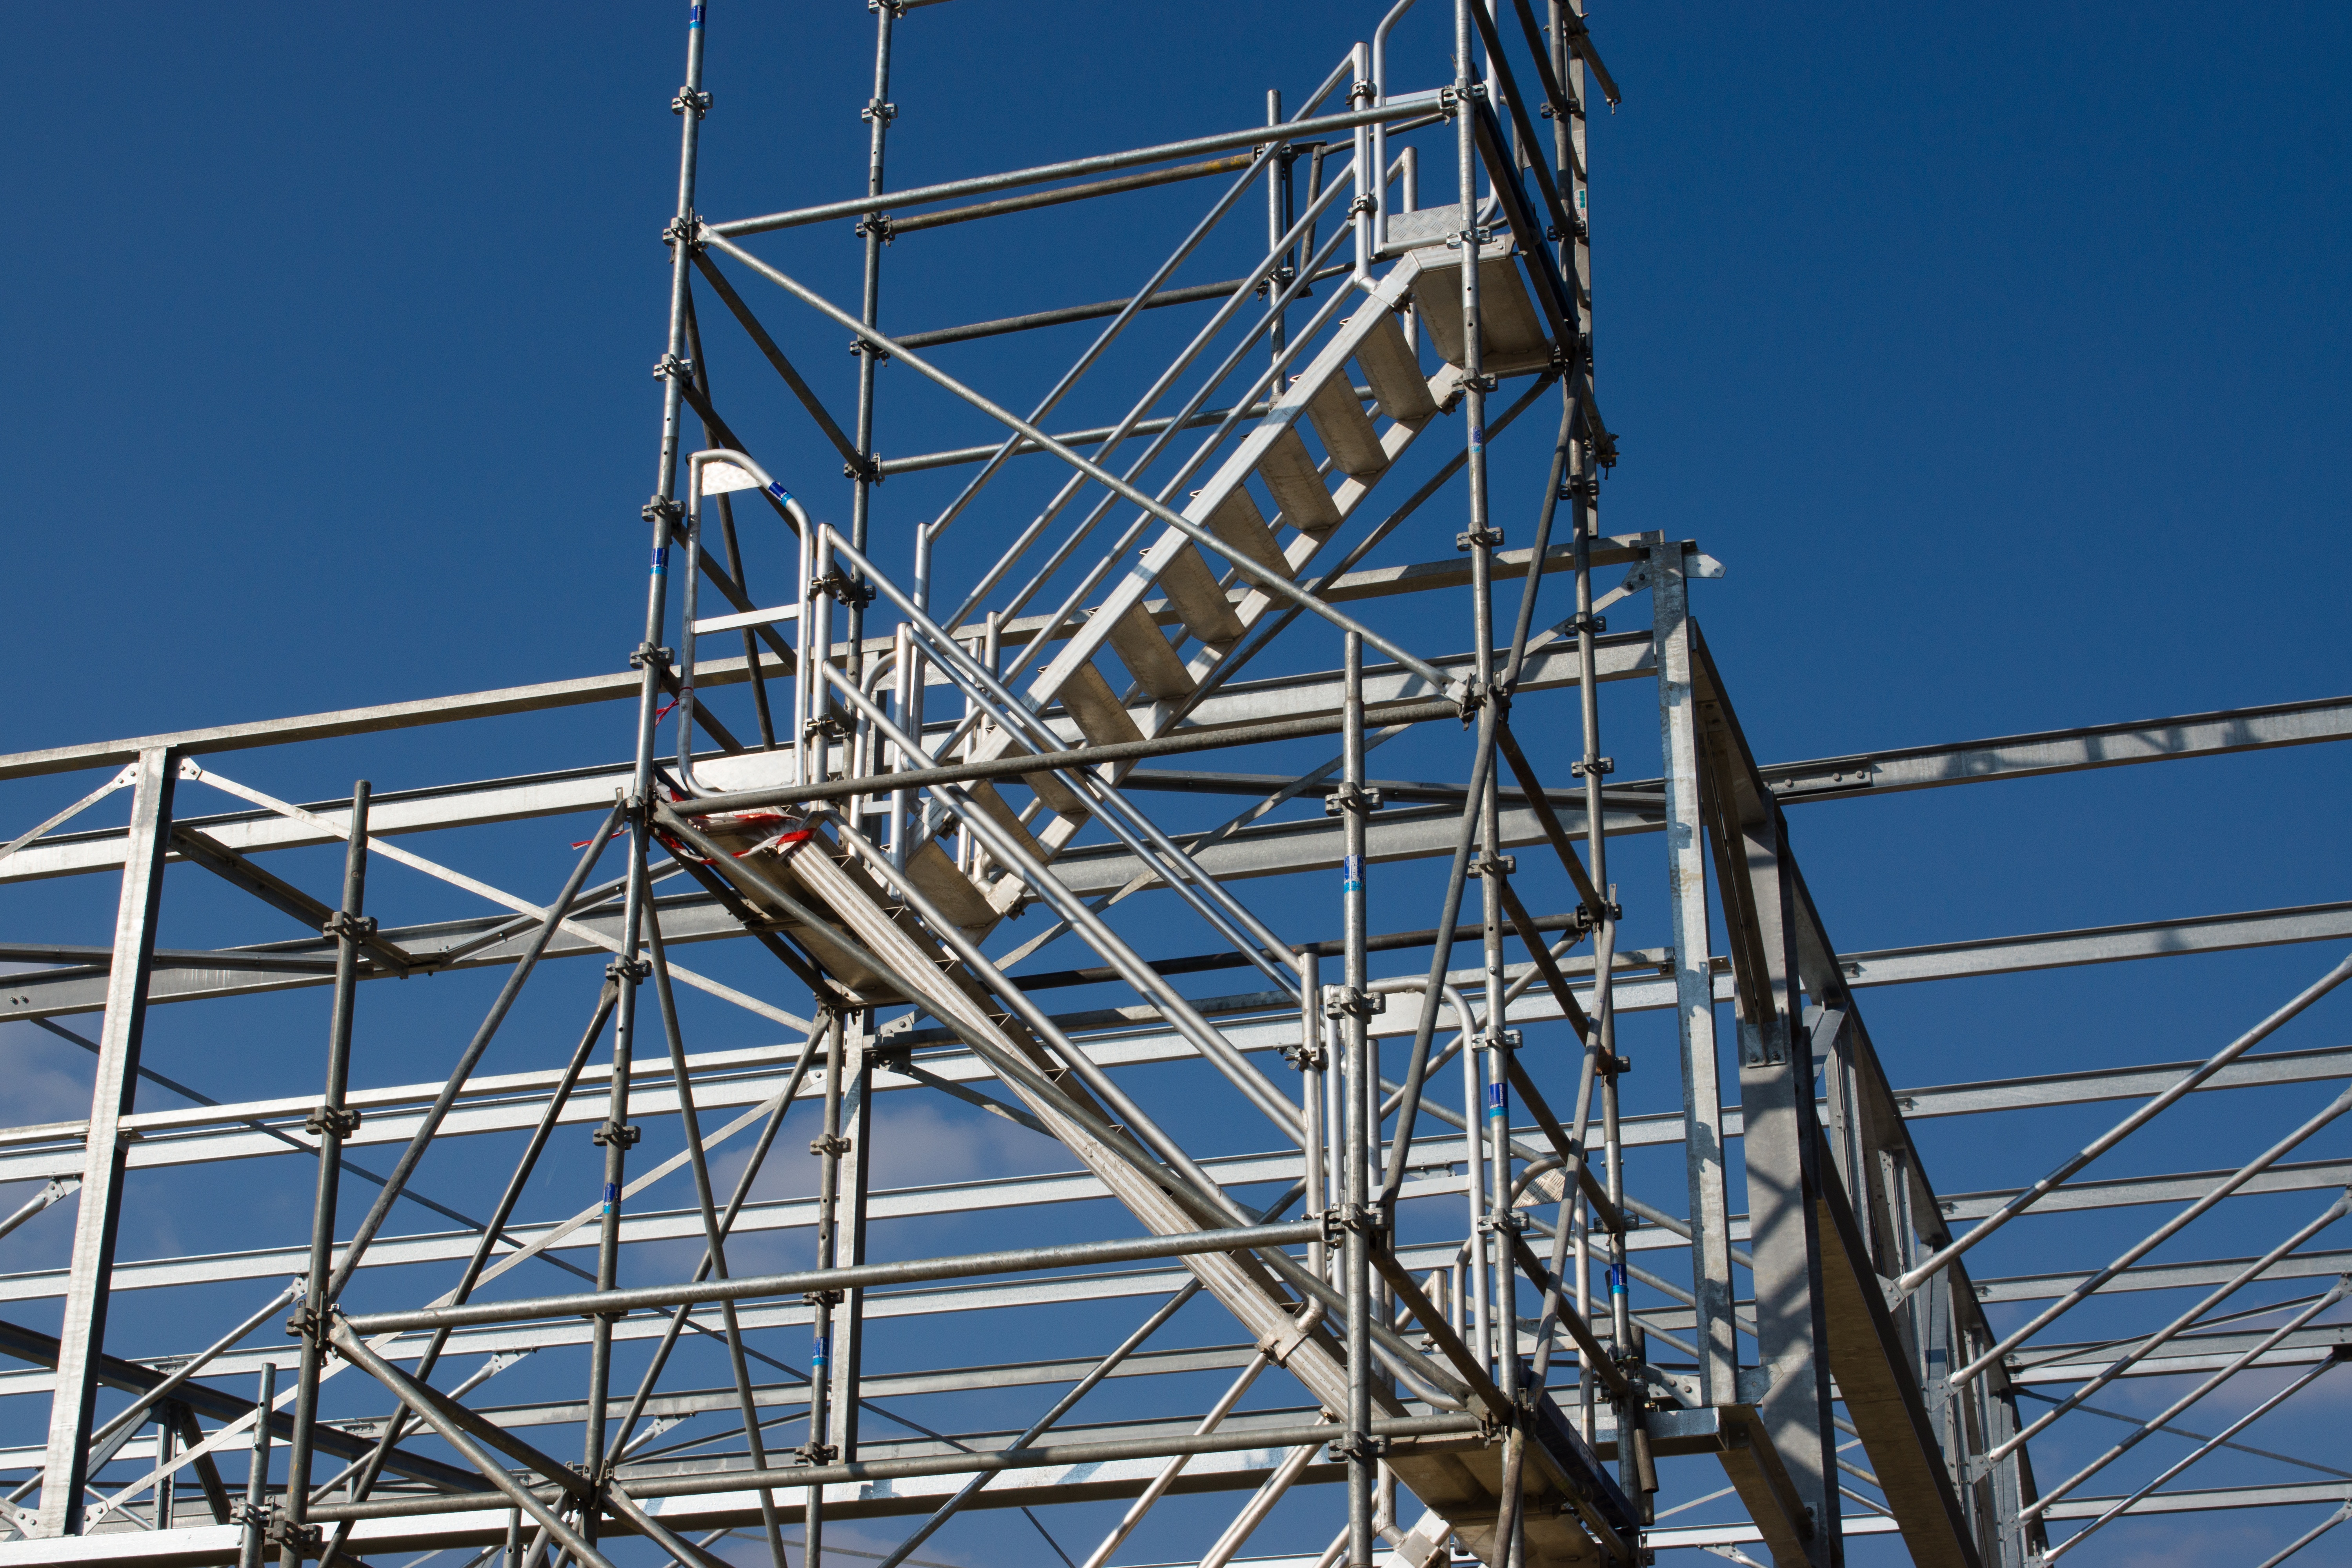
structure, tube, steel, ferris wheel, tower, mast, electricity, construction site, scaffolding, tourist attraction, echaffaudage